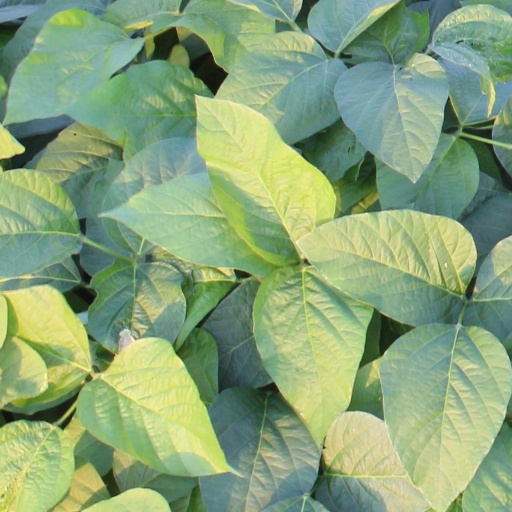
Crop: soybean